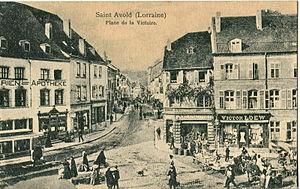
Carte postale ancienne sans mention d'éditeur
Le tramway de Saint-Avold était une ligne de tramway qui reliait la ville lorraine de Saint-Avold à sa gare, située sur la commune voisine de Valmont, sur la ligne de Rémilly à Stiring-Wendel, qui mettait en relation Metz à Saint-Avold et Forbach.
Saint-Avold [sɛ̃t‿avɔld] est une commune française située dans le département de la Moselle, en Lorraine, au sein de la nouvelle entité administrative Grand Est.